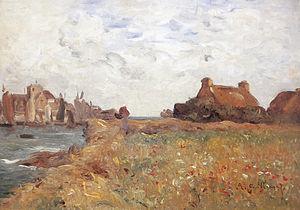
Le Port de Barfleur, huile sur toile de Jean-Baptiste Antoine Guillemet (1843-1918), 24 x 35 cm. Musée des beaux-Arts de Caen, collection «
Jean Baptiste Antoine Guillemet, né le 30 juin 1841 à Chantilly et mort le 19 mai 1918 à Mareuil-sur-Belle, est un peintre français.